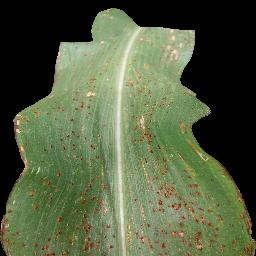
Label: Corn___Common_rust